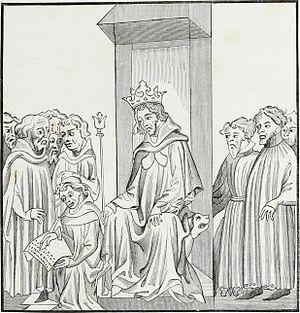
Le roi des Francs, au milieu des chefs militaires, qui formaient sa treuste ou sa cour armée,dicte la loi salique, code des lois barbares. Fac-similé dune miniature en camaïeu des Chroniques de Saint-Denis, manuscrit du quatorzième siècle (Bibliothèque de l'Arsenal).